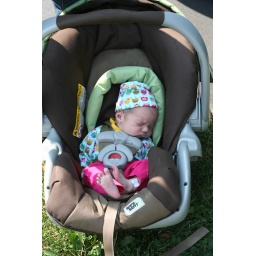
so teeny in her car seat